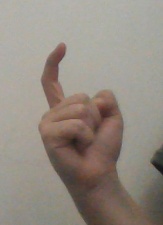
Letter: ra